Lynching of Laura and L. D. Nelson

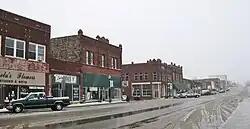
West Broadway Street, Okemah, 2010. The county jail was located at 510 West Broadway.

The Nelsons lived on a farm six miles north of Paden, Oklahoma, a largely White town. Austin Nelson was born in Waco, Texas, in 1873. According to historian Frances Jones-Sneed, his parents, Dave and Rhoda Nelson, had been born into slavery in Georgia; Dave Nelson worked as a molder in Waco.